Amélie Lacoste

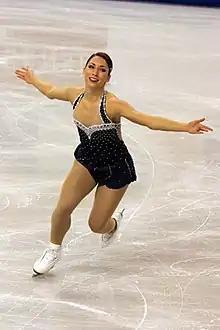
Lacoste in 2009

Amélie Lacoste (born December 17, 1988) is a Canadian former competitive figure skater. She is the 2010 Skate Canada International bronze medallist and the 2012 Canadian national champion. Her highest placement at an ISU Championship was 7th at the 2010 and 2012 Four Continents Championships.